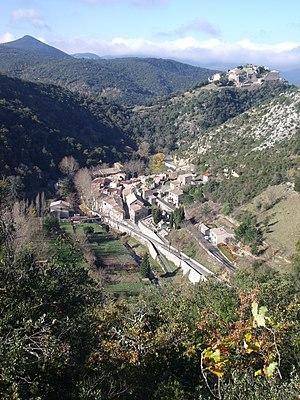
Photo du site prise 800 ans après la prise du château par les croisés de Simon de Montfort. Lumière automnale en regardant vers l'ouest. This building is classé au titre des Monuments Historiques. It is indexed in the Base Mérimée, a database of architectural heritage maintained by the French Ministry of Culture,
Termes est une commune française, située dans le département de l'Aude en région Occitanie.